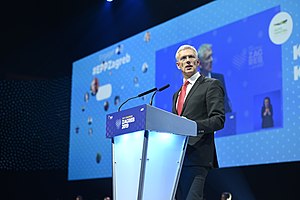
Arturs Krišjānis Kariņš / Politisk karriere
Kariņš taler ved EPP's kongres i Zagreb i november 2019.
Arturs Krišjānis Kariņš er en lettisk-amerikansk lingvist, forretningsmand og politiker, der tidligere har tjent som økonomiminister, medlem af Europa-Parlamentet, og som i øjeblikket tjener som Letlands ministerpræsident. Kariņš blev født i Wilmington, Delaware i USA, da hans forældre var flygtet fra den sovjetiske besættelse. Han var i sin ungdom aktiv i det lettisk-amerikanske mindretalsfællesskab i og omkring Delaware.